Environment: real
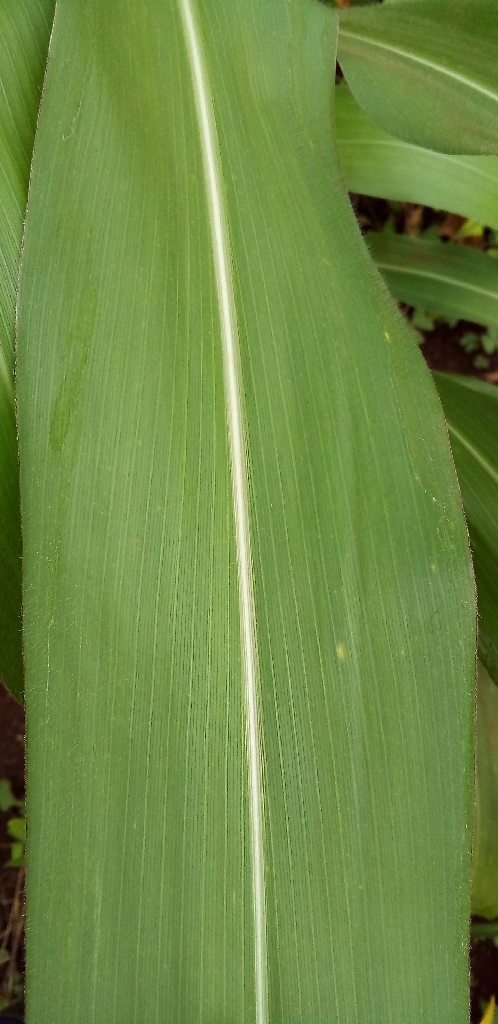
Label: healthy